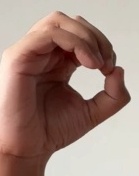
ASL sign: O